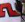
Number: 2